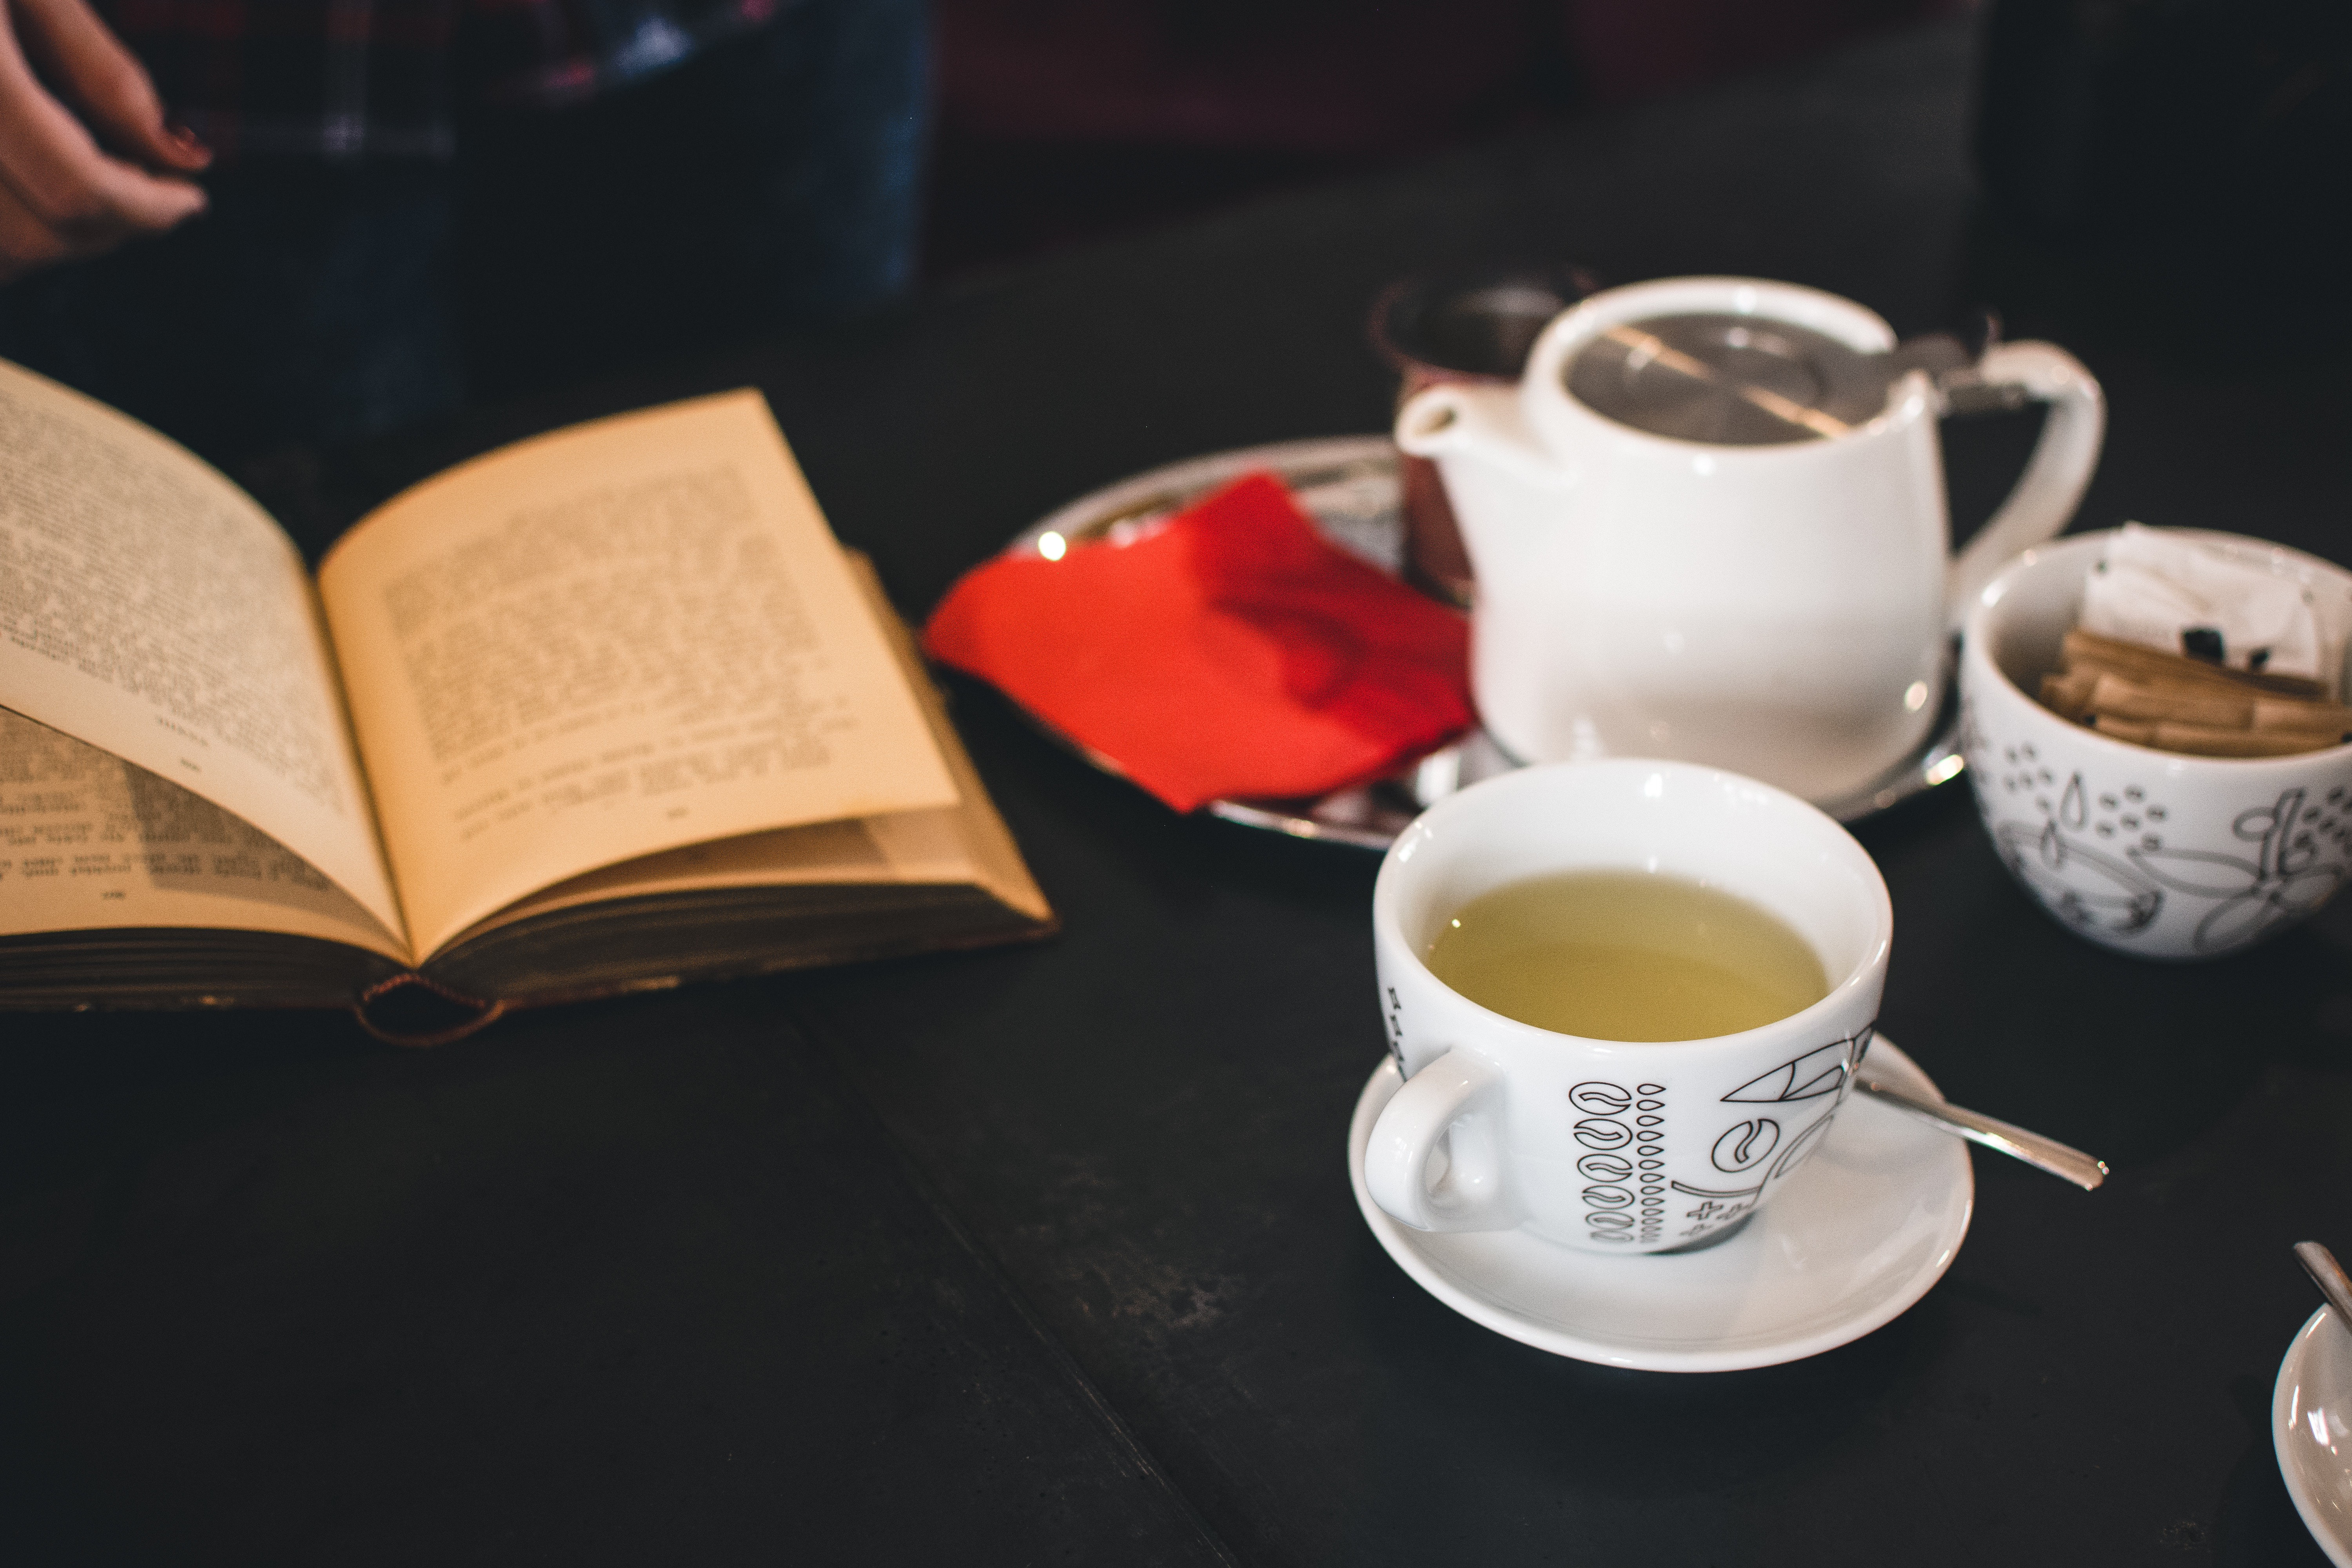
tableware, drinkware, dishware, cup, table, coffee cup, serveware, tea, book, ingredient, Junshan yinzhen, publication, teacup, dandelion coffee, coffee, porcelain, espresso, earl grey tea, tea party, dish, roasted barley tea, mug, drink, cuisine, Kahwah, white coffee, bai mudan, Dongfang meiren, saucer, tieguanyin, assam tea, chinese herb tea, tea set, caff americano, plate, Java coffee, still life photography, reading, tablecloth, breakfast, cuban espresso, still life, darjeeling tea, ceramic, pu erh tea, pottery, caffeine, green tea, oolong, font, sencha, coffee milk, instant coffee